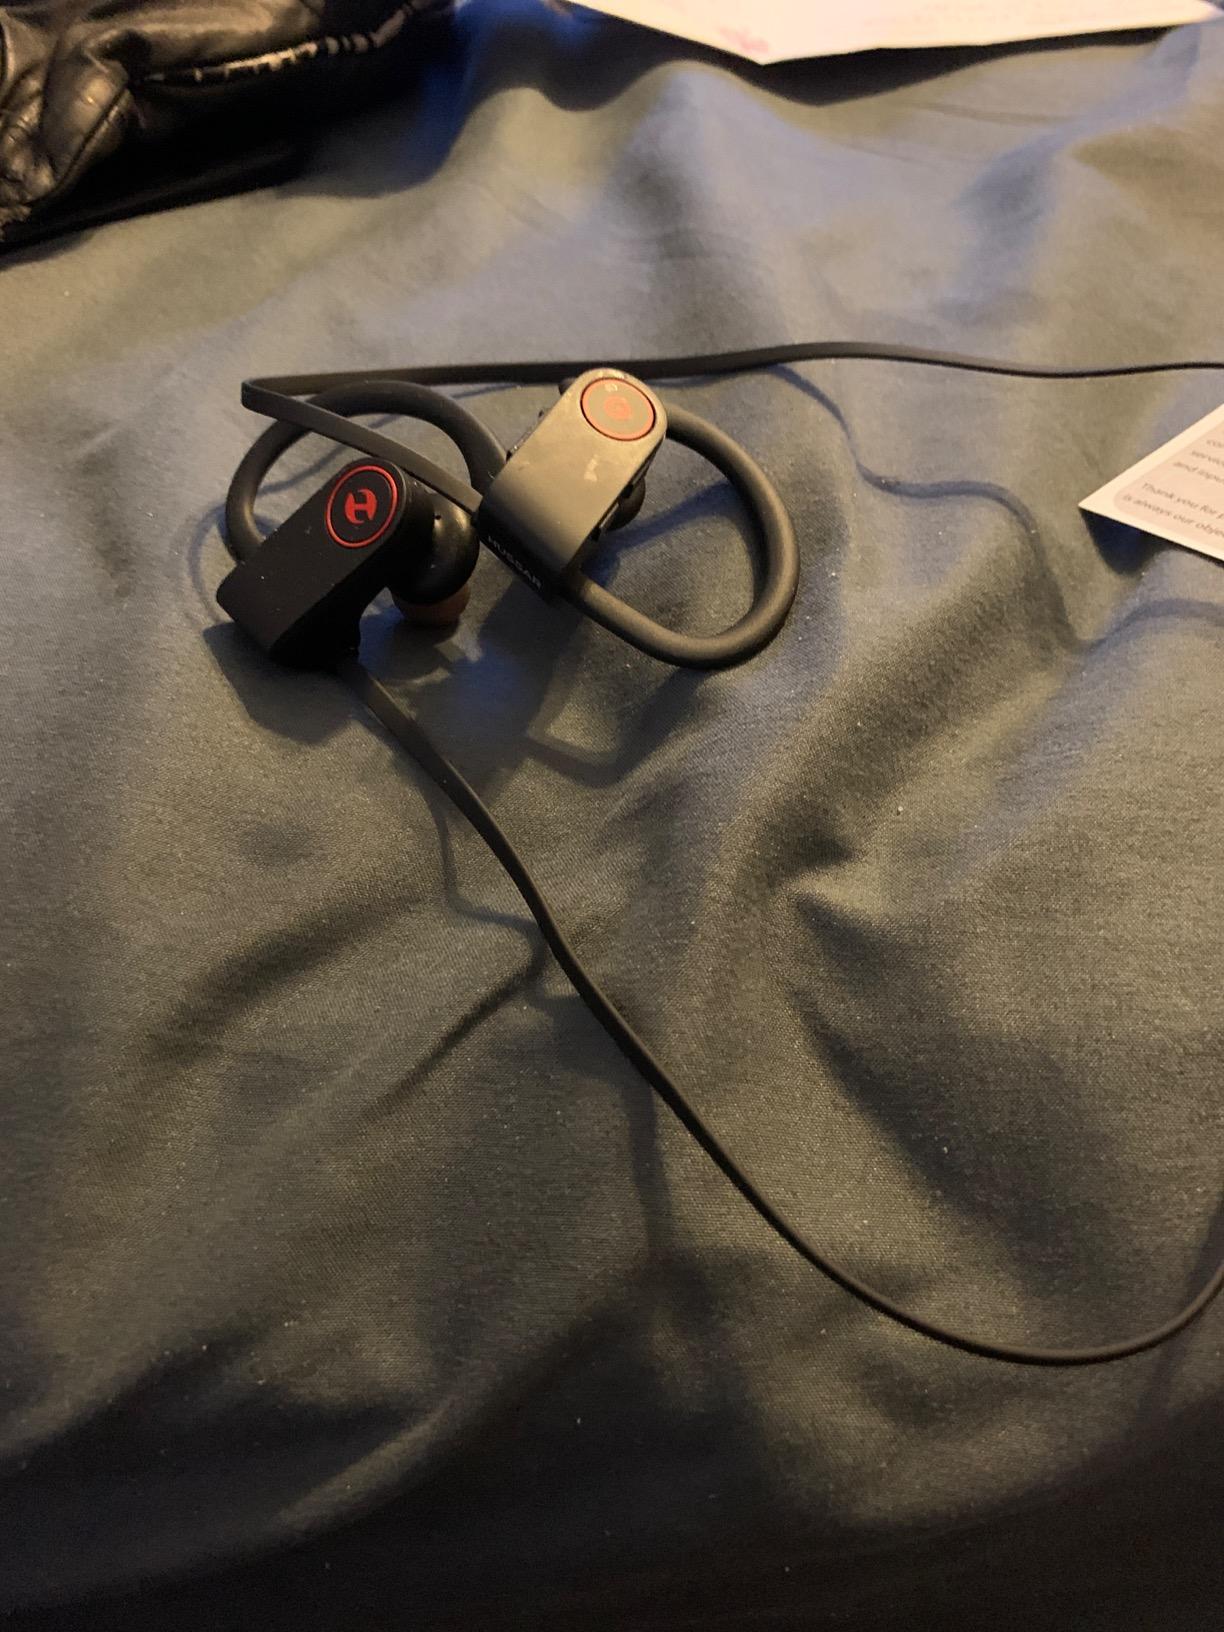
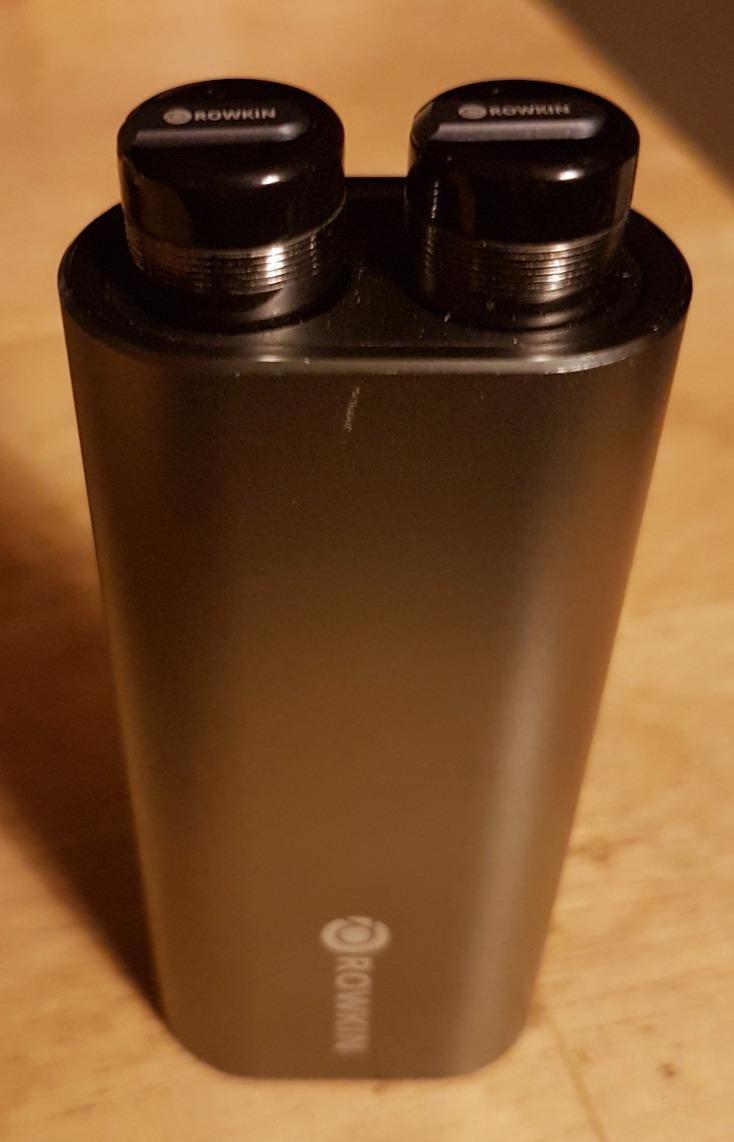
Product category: headphones
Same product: no